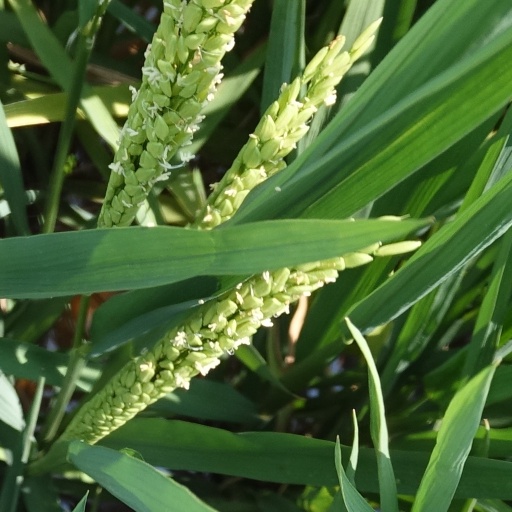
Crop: rice